Jay-Z

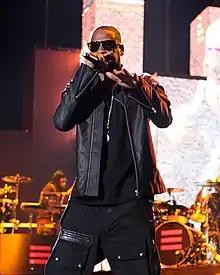
Jay-Z performing at the Coachella Valley Music and Arts Festival in April 2010

On January 23, 2010, Jay-Z released a track, "Stranded (Haiti Mon Amour)", with Rihanna, and U2's Bono and The Edge, as well as performing it at the Hope For Haiti Now telethon. In June 2010, Eminem and Jay-Z announced they would perform together in a pair of concerts in Detroit and New York. The event was dubbed The Home & Home Tour. The first two concerts rapidly sold out, prompting the scheduling of an additional show at each venue. Jay-Z was the supporting act for U2 on the Australian and New Zealand leg of their U2 360° Tour, beginning in Auckland, New Zealand, in November 2010, followed by Melbourne, Sydney, Brisbane and Perth in December.